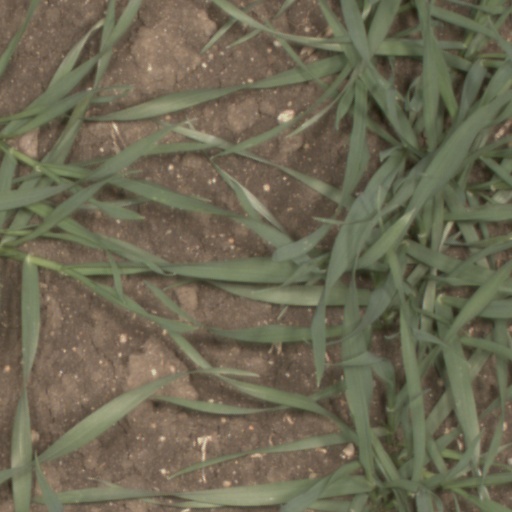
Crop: wheat